Arrow season 5

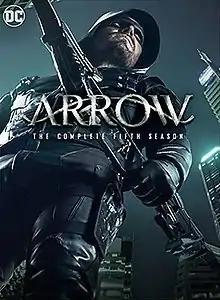
Home media cover

The fifth season of the American television series "Arrow" premiered on The CW on October 5, 2016, and concluded on May 24, 2017, with a total of 23 episodes. The series is based on the DC Comics character Green Arrow, a costumed crime-fighter created by Mort Weisinger and George Papp, and is set in the Arrowverse, sharing continuity with other Arrowverse television series. The showrunners for this season were Marc Guggenheim and Wendy Mericle. Stephen Amell stars as Oliver Queen, with principal cast members David Ramsey as John Diggle, Willa Holland as Thea Queen, Emily Bett Rickards as Felicity Smoak, and Paul Blackthorne as Quentin Lance also returning from previous seasons. They are joined by Echo Kellum as Curtis Holt, who was promoted to a series regular from his recurring status in the previous season, and new cast member Josh Segarra.